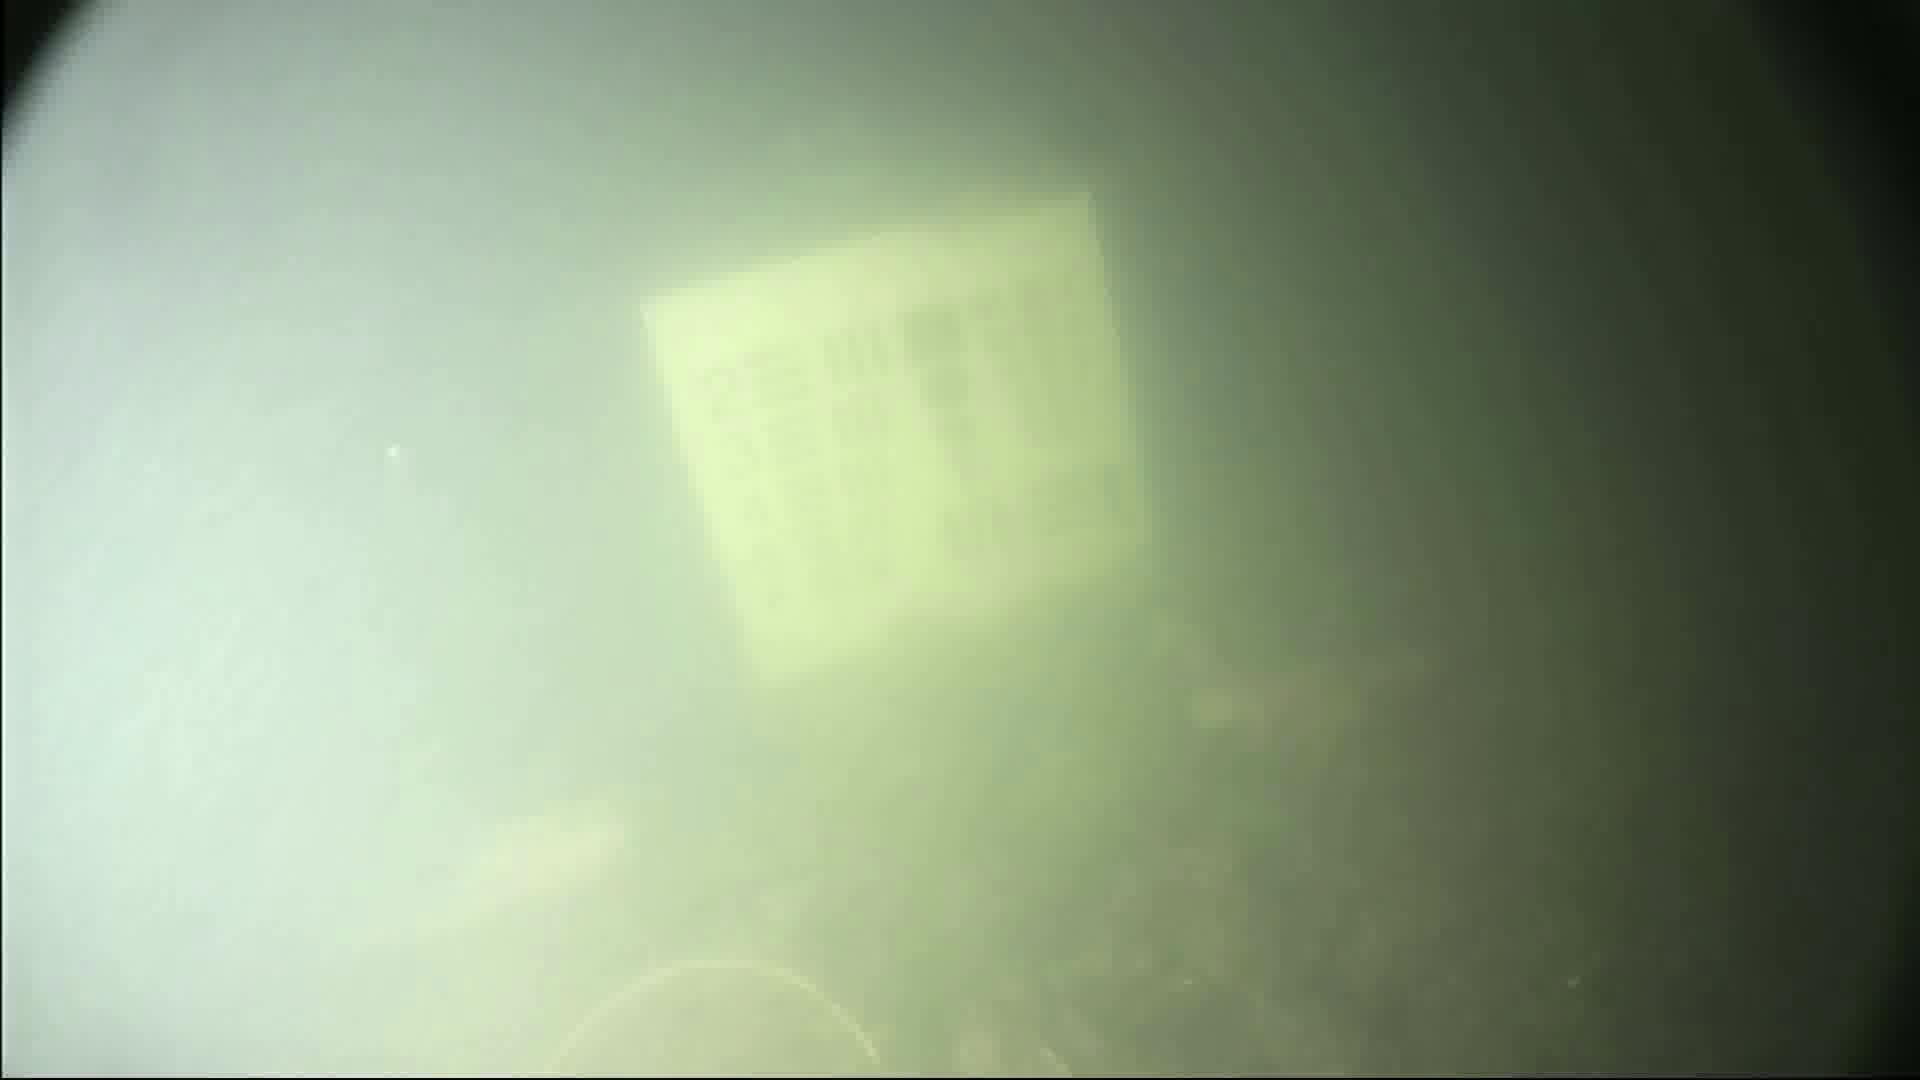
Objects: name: fish